Wilhelm von Rümann

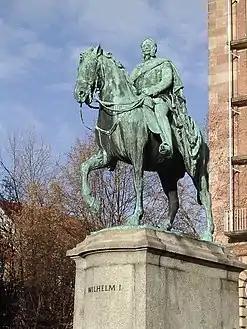
Equestrian monument of Kaiser Wilhelm I in Nuremberg, begun by Syrius Eberle

Rümann was born in Hanover. He studied from 1872 to 1874 at the Academy of Fine Arts, Munich ("Akademie der Bildenden Künste München"), and from 1880 with Michael Wagmüller. From 1887 he taught at the Academy of Fine Arts, Munich. In 1891 he was raised to the nobility.